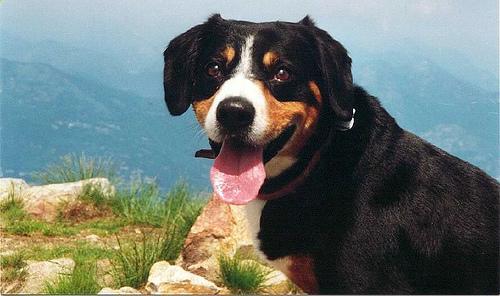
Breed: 221-n000055-EntleBucher